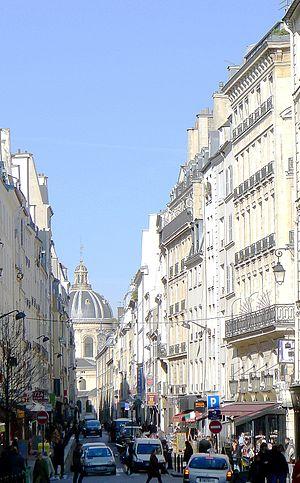
Rue Mazarine - Paris VI
La rue Mazarine est une voie située dans le quartier de la Monnaie du 6ᵉ arrondissement de Paris.